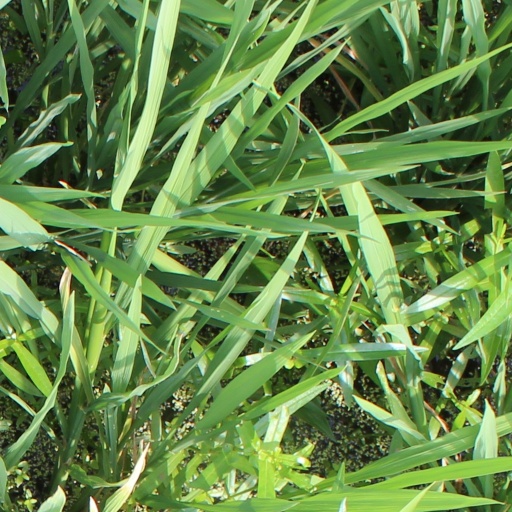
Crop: rice